Hirama Station

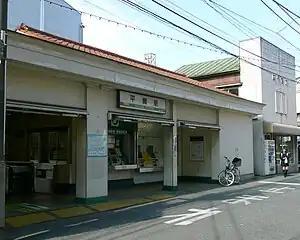
Hirama Station entrance in November 2011

is a passenger railway station located in Nakahara-ku, Kawasaki, Kanagawa Prefecture, Japan, operated by the East Japan Railway Company (JR East).